Zhao Junpeng

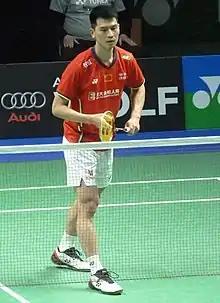

Zhao Junpeng (born 2 February 1996) is a Chinese badminton player. In 2016 and 2017, he became the runner-up at the China International Challenge tournament in the men's singles event. He won his first senior international title at the 2016 Macau Open Grand Prix Gold where he defeated Chou Tien-chen of Chinese Taipei in straight games in the final. In 2023, he helped the national team win the Asia Mixed Team Championships.